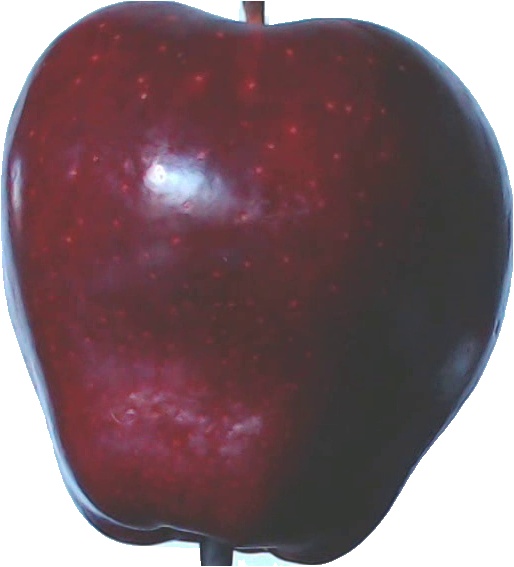
Label: apple_red_delicios_1